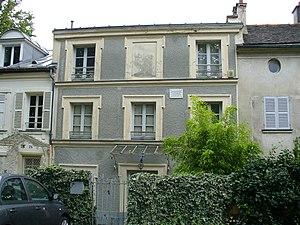
La Maison Wagner à Meudon est une maison située au 27 avenue du château à Meudon, anciennement 3 avenue du château.
Der fliegende Holländer — Le Hollandais volant, en français Le Vaisseau fantôme — est un opéra allemand de Richard Wagner, créé en 1843.